LaRouche criminal trials

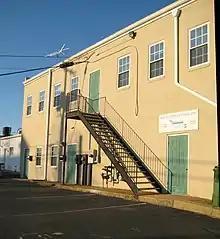
Former Fusion Energy Foundation headquarters, photographed in 2008

Beginning October 6, 1986, the Leesburg, Virginia, headquarters of the LaRouche organization was searched in a coordinated, two-day raid by hundreds of officers of the FBI, IRS, other federal agencies, and Virginia state authorities, supported by armored cars and a helicopter. The agents also surrounded LaRouche's heavily guarded estate for the duration of the search but did not enter it. While surrounded, LaRouche sent a telegram to President Ronald Reagan saying that an attempt to arrest him "would be an attempt to kill me. I will not submit passively to such an arrest, but ... I will defend myself". He later assured that he would comply peaceably with any warrant. LaRouche offices in Quincy, Massachusetts, were searched as well. US Attorney Henry E. Hudson held a press conference to say that the searches had recovered subpoenaed materials, including notebooks and index cards.